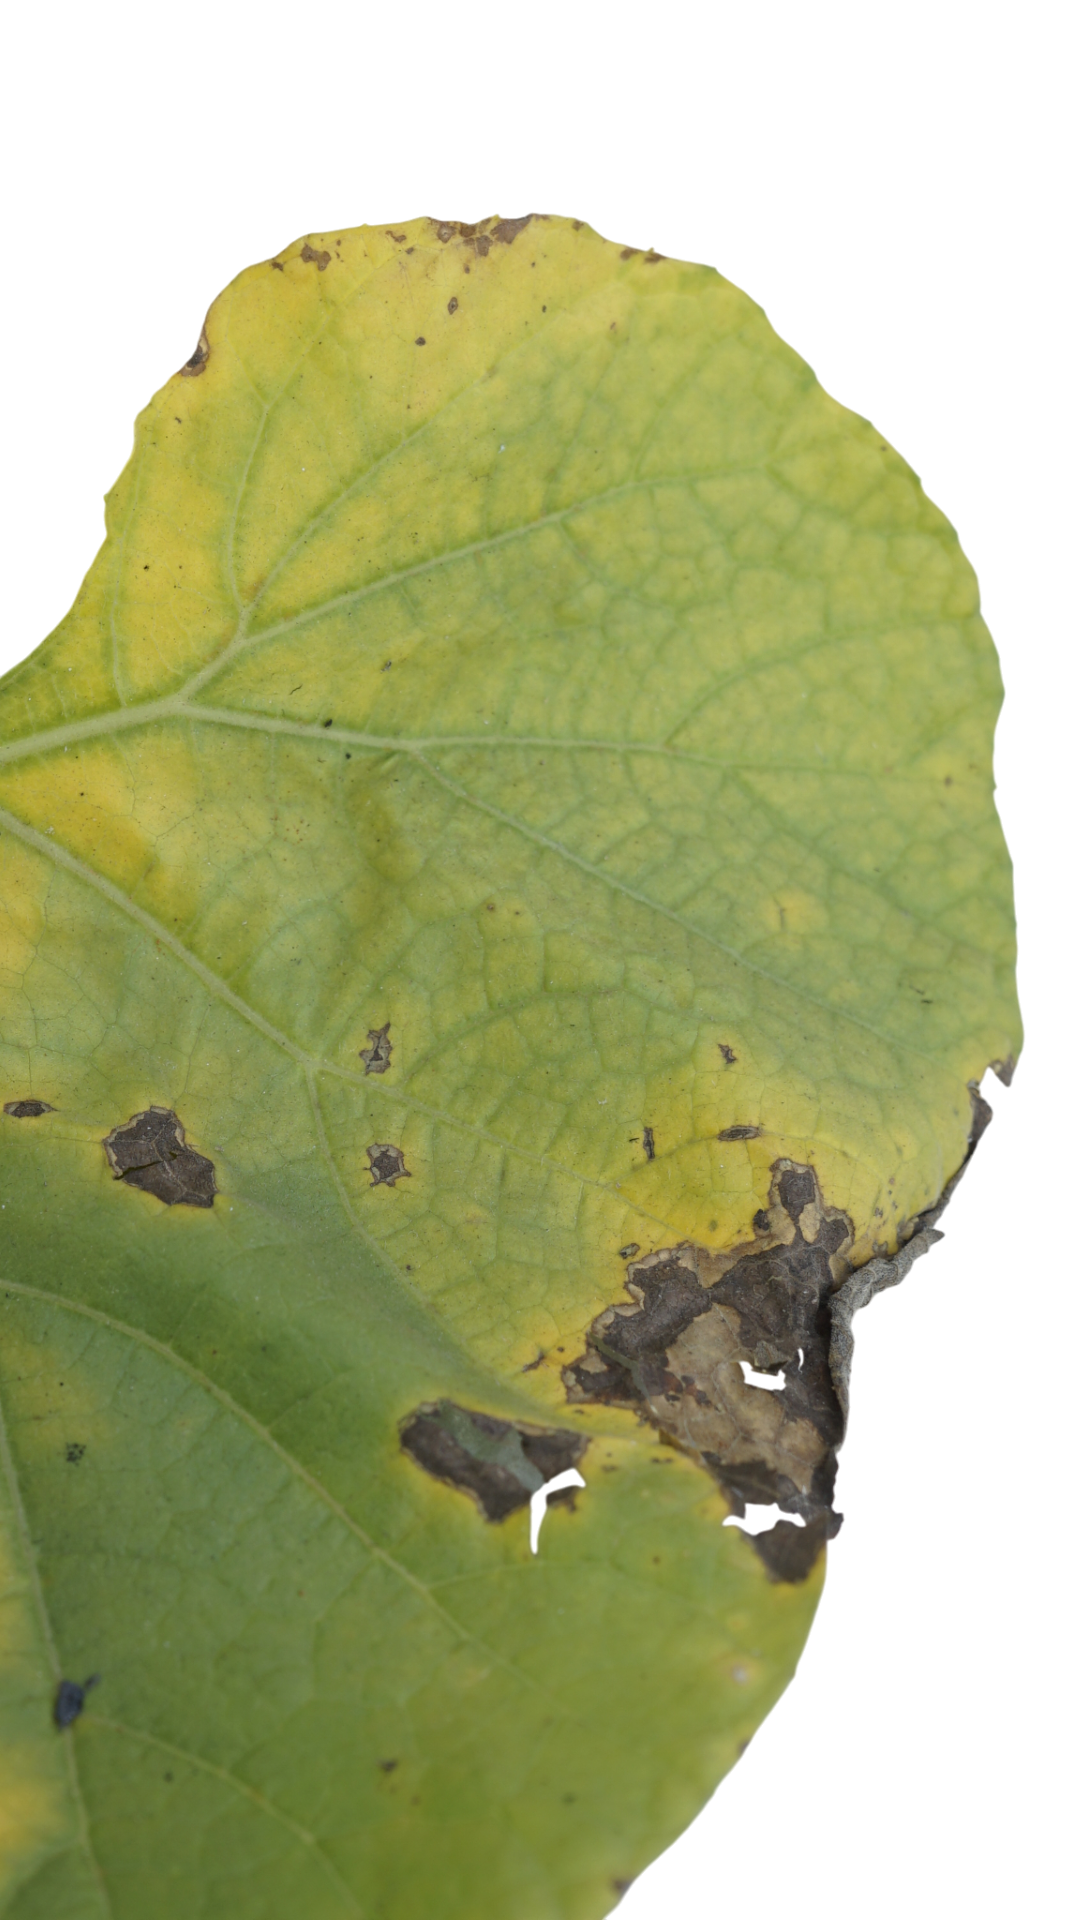
Crop: Bottle Gourd
Label: Downy_Mildew